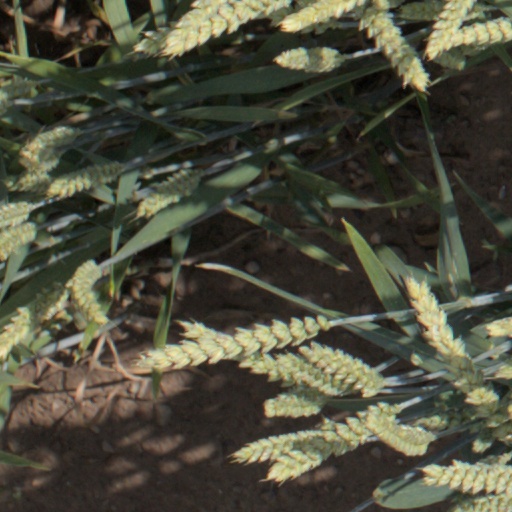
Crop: wheat